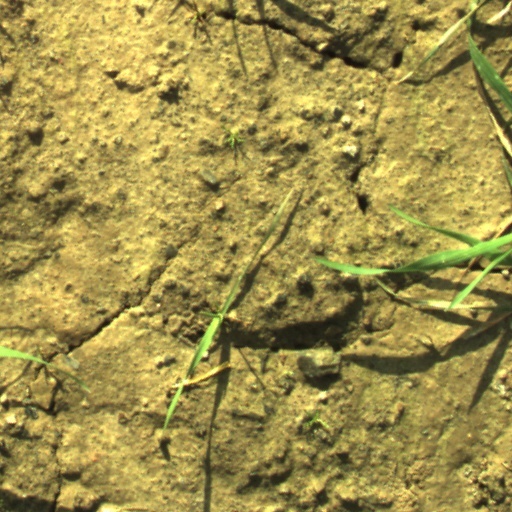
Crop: wheat